The Ruth and Bruce Rappaport Faculty of Medicine

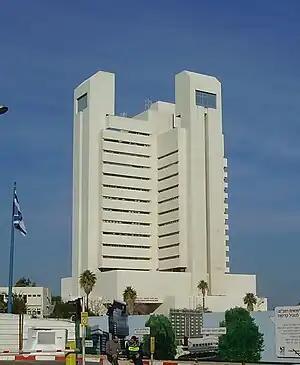
Medical sciences building of the Rappaport Faculty of Medicine in the center of Haifa

In the late 1960s a need for a medical school and research center in Northern Israel was increasing. The medical school was established in 1969 to fill in the need. On January 3, 1971, the Technion Senate approved the merger of the Medical School with the Technion. On October 1, 1973, the school became a full faculty of the school. The academic backing and funding of the Technion progressed the expansive of the school into a full 6-year medical school.